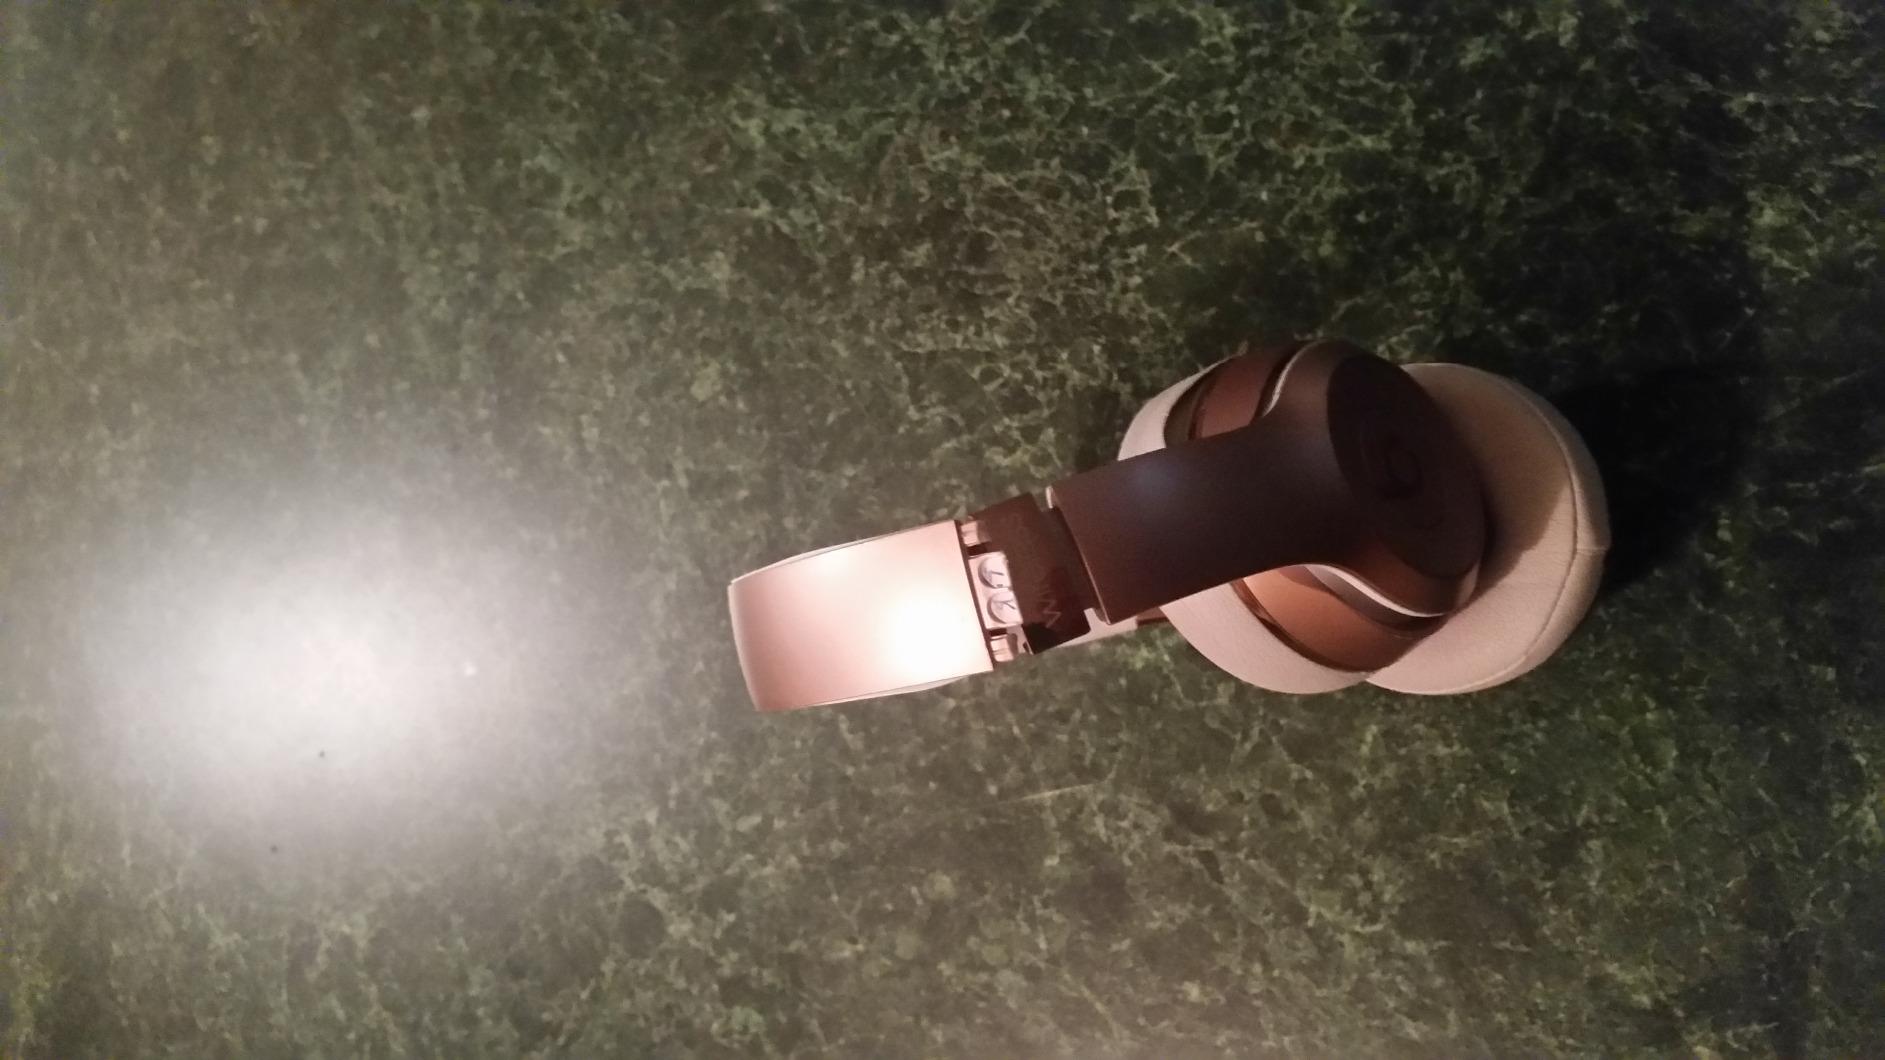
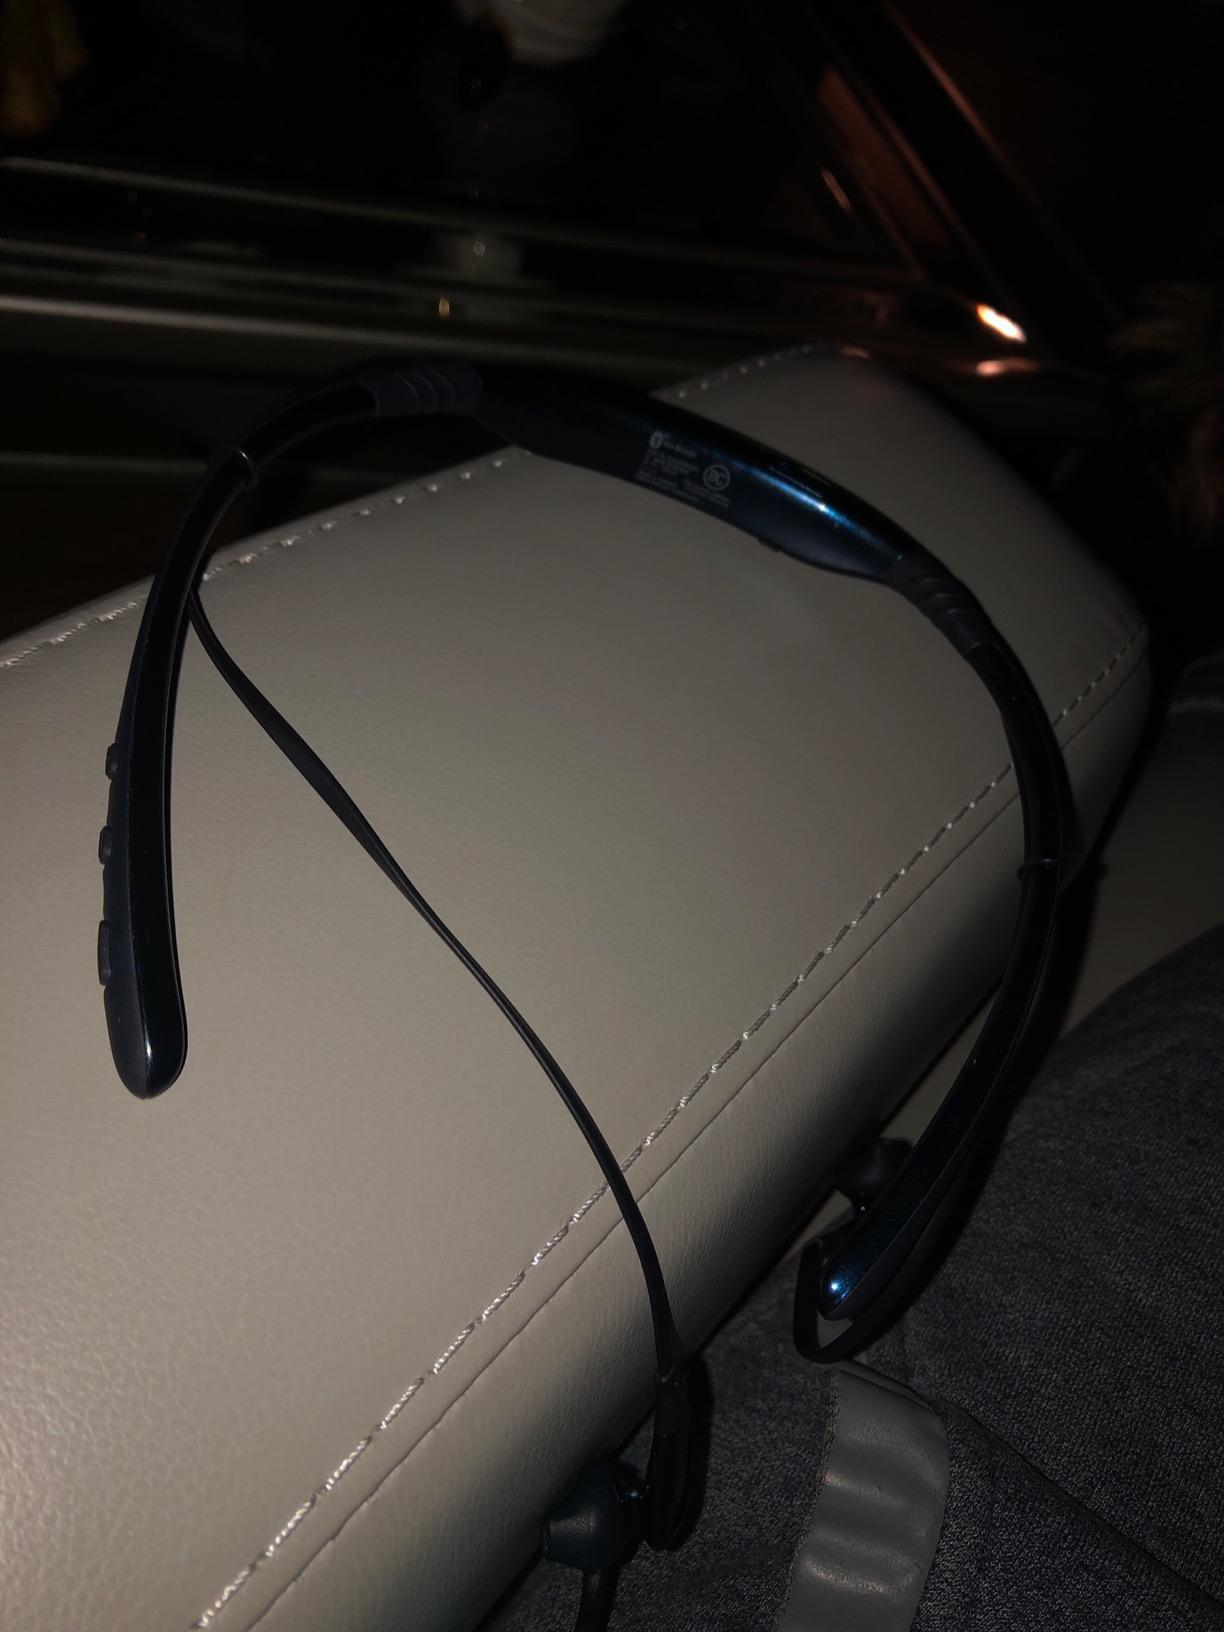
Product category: headphones
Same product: no